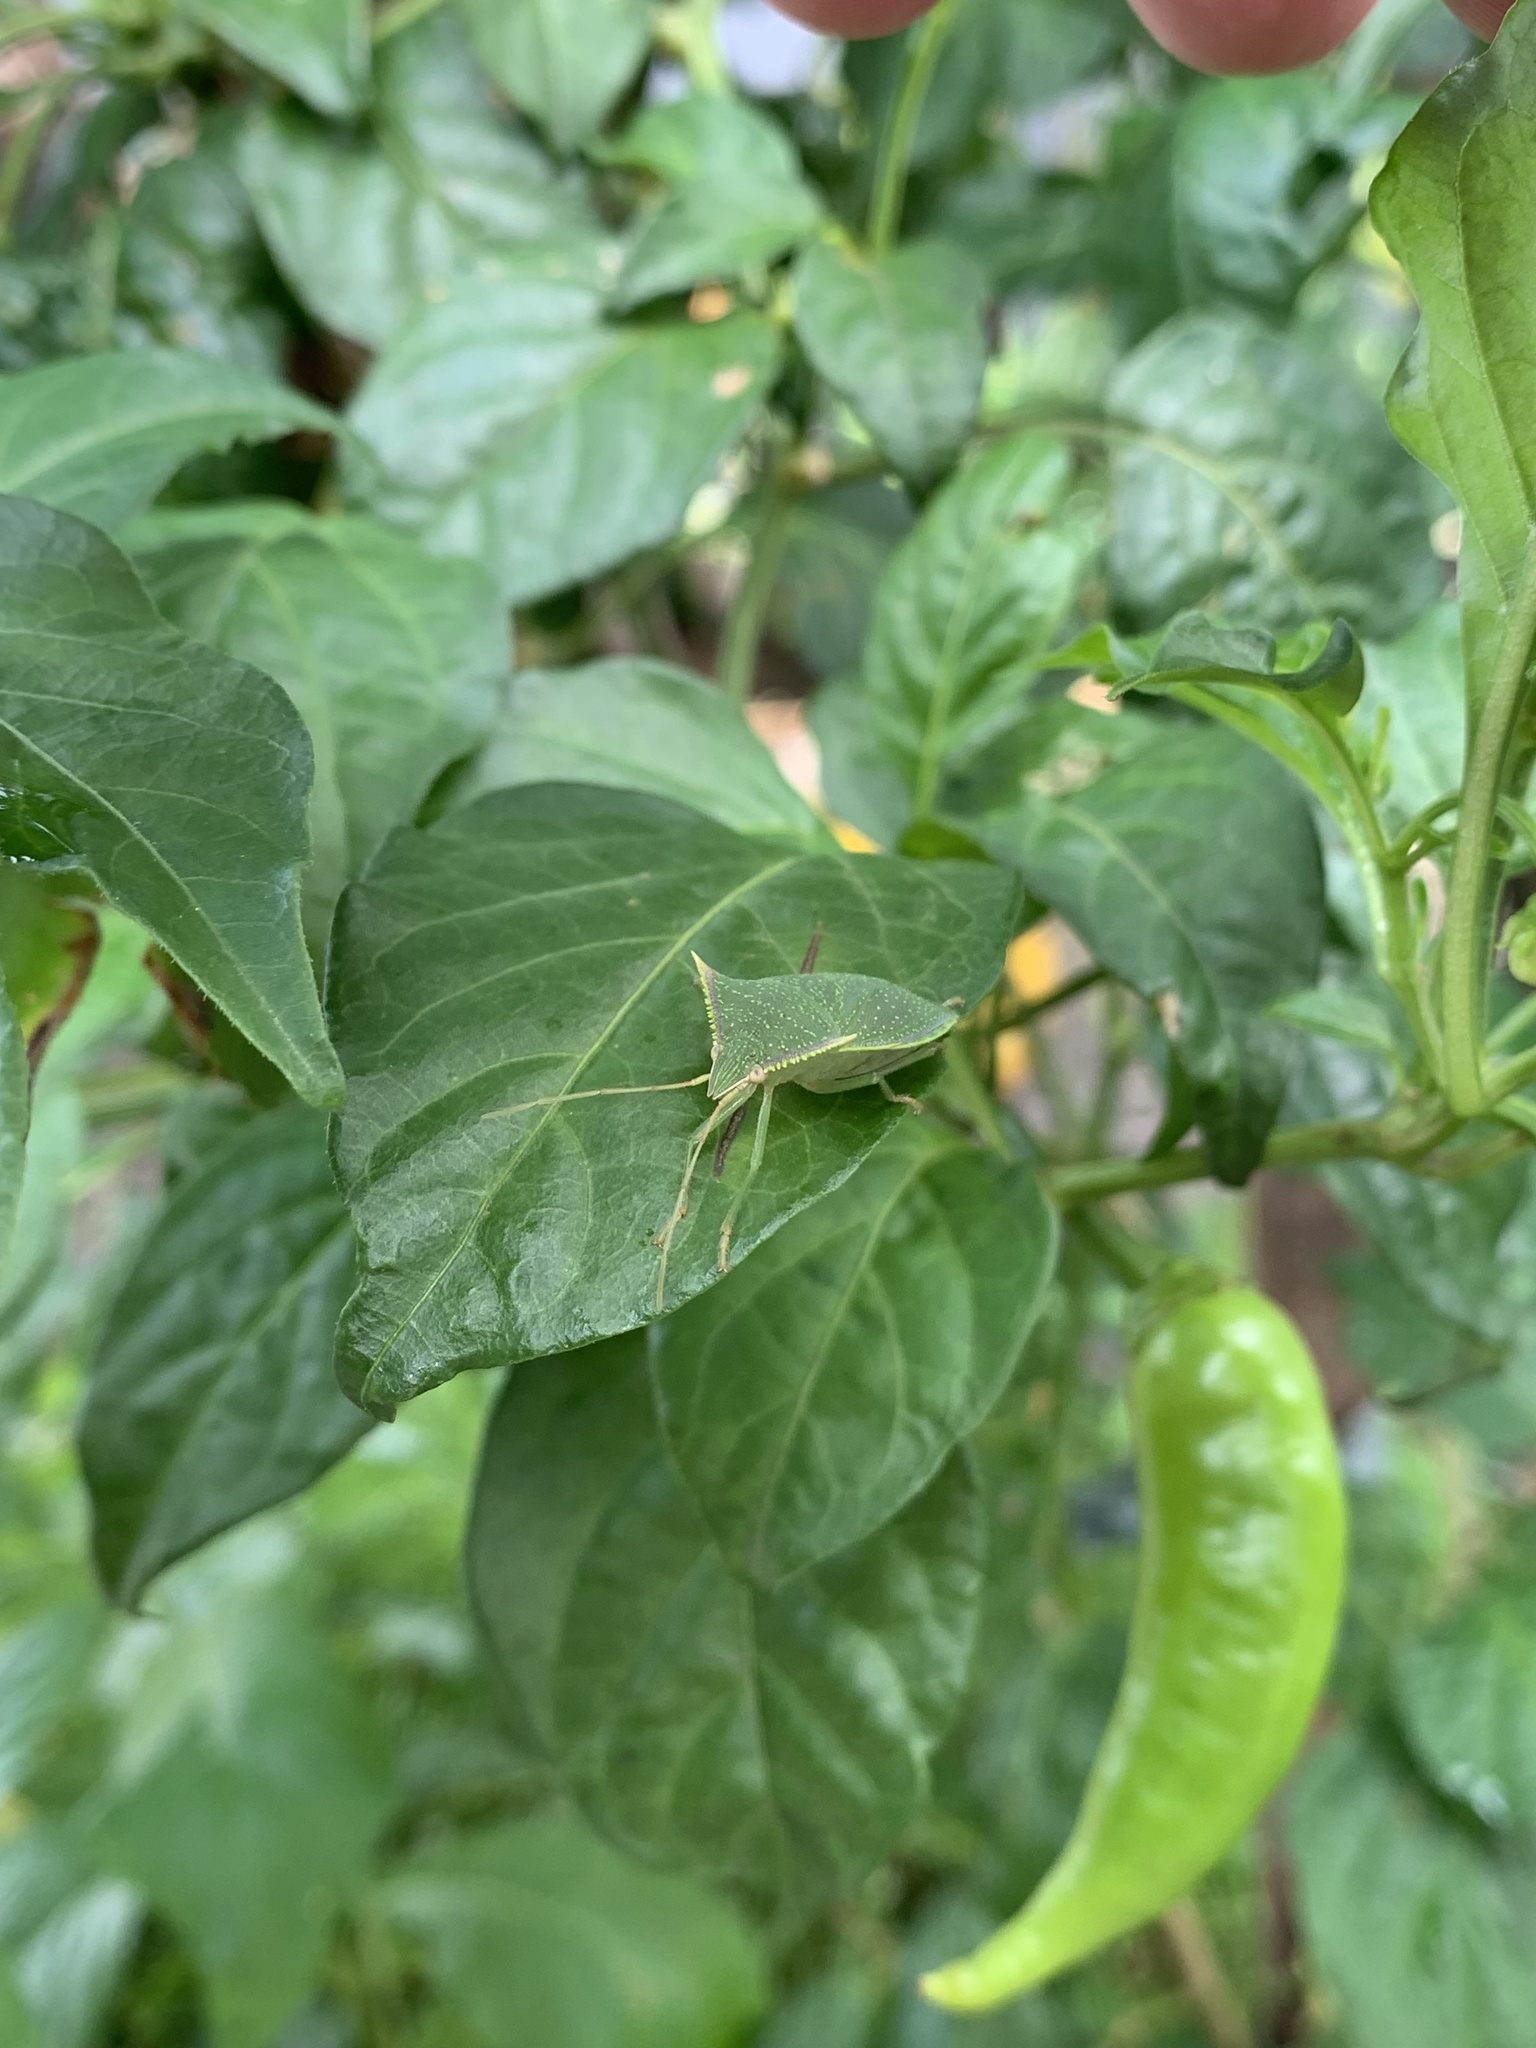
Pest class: stink_bug